Munkeby Abbey

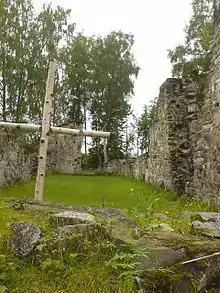
Munkeby Abbey ruins

Norway accepted the Protestant Reformation and officially became a Lutheran kingdom in 1537. All Roman Catholic religious houses were then seized and declared to be Crown property as was true of Munkeby.